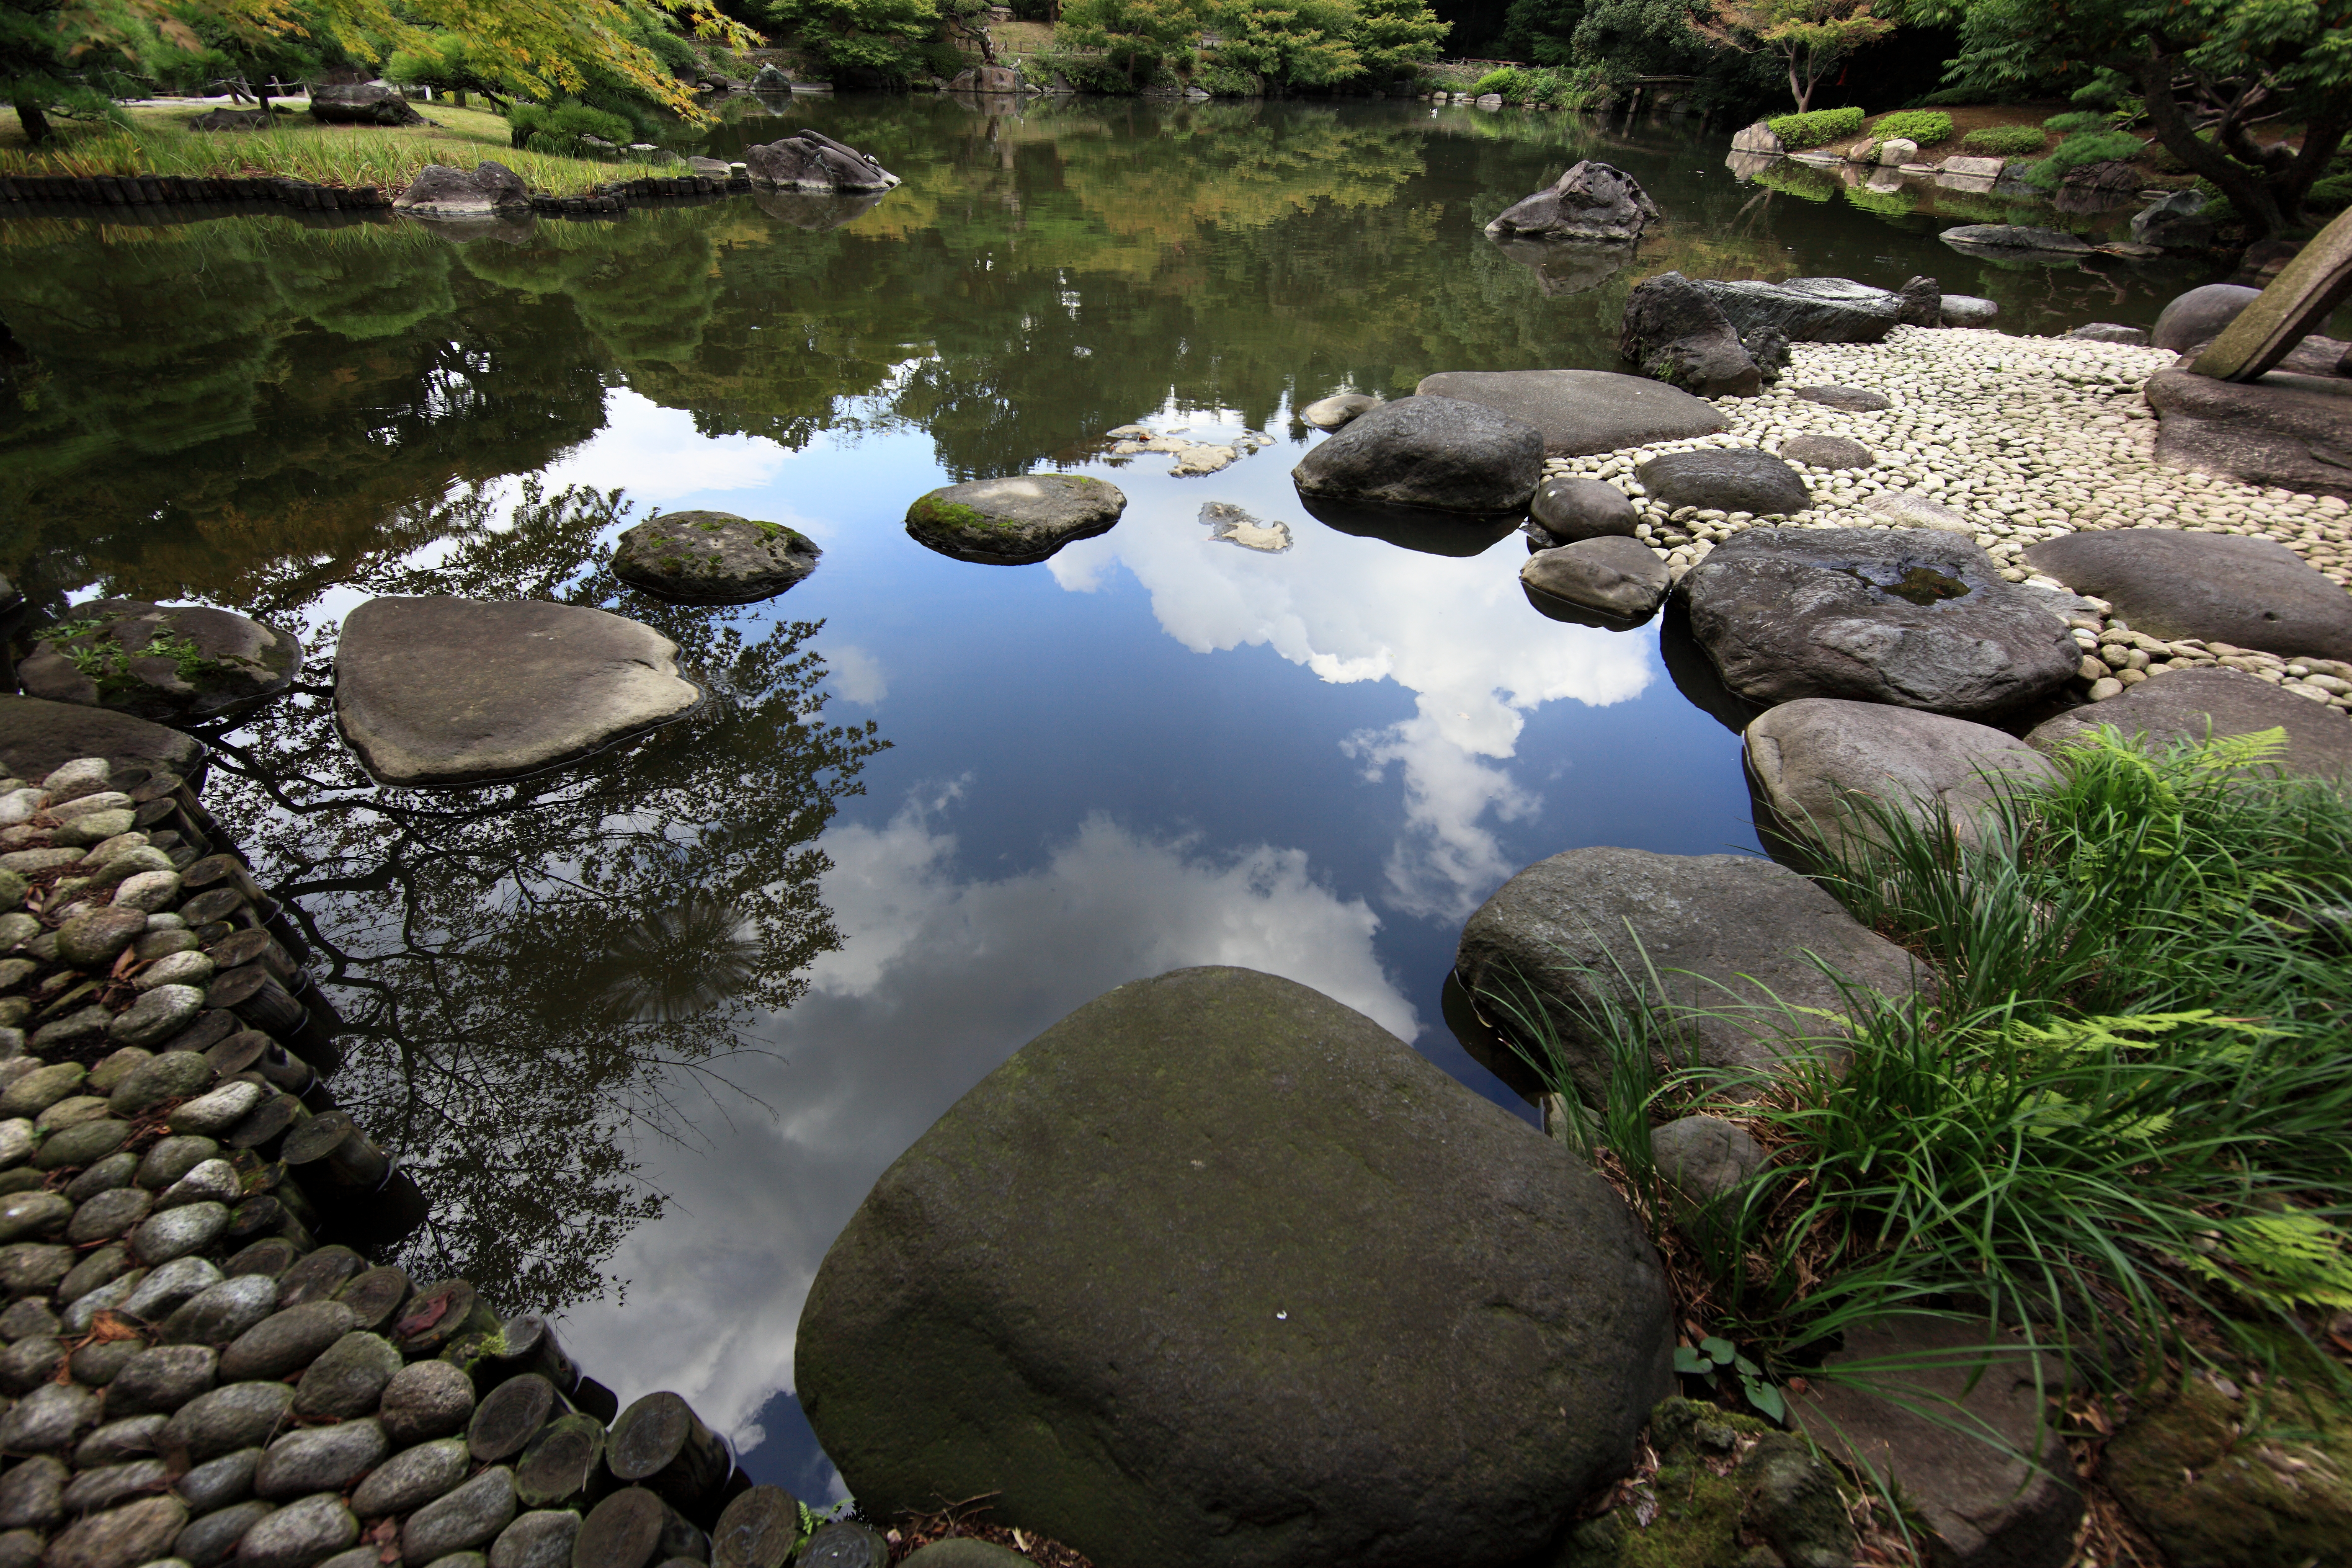
landscape, tree, water, rock, wilderness, river, pond, stream, high, rapid, garden, body of water, tokyo, japanese, boulder, 5d, style, hires, markii, water feature, watercourse, hi, res, resolution, kitaku, kyuufurukawateien, fish pond